The Edge

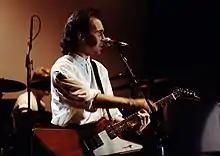
The Edge performing with U2 in Norway in January 1985

While the Evans brothers were at Mount Temple Comprehensive School in Dublin in 1976, they went along to a meeting in response to an advert posted by another pupil, Larry Mullen Jr., on the school's noticeboard seeking musicians to form a new band with him. Among the several other pupils who also responded to the note were Paul "Bono" Hewson and Adam Clayton. The band went through a number of reformations before becoming known as U2 in March 1978 (Richard Evans having left before this to join another band, leaving his younger brother as the lead guitarist).